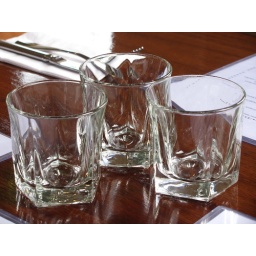
Almost every table - large and small - had the glasses grouped in threes